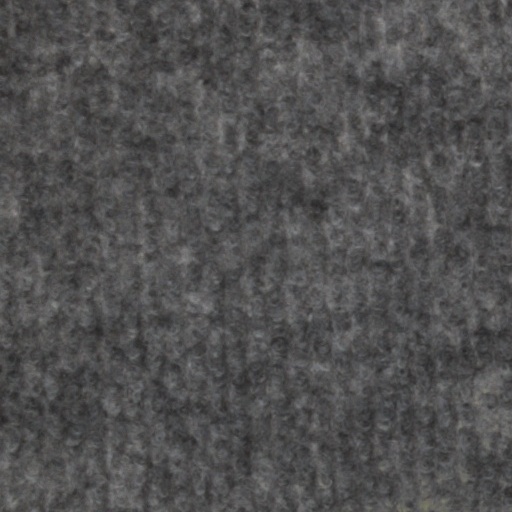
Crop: wheat